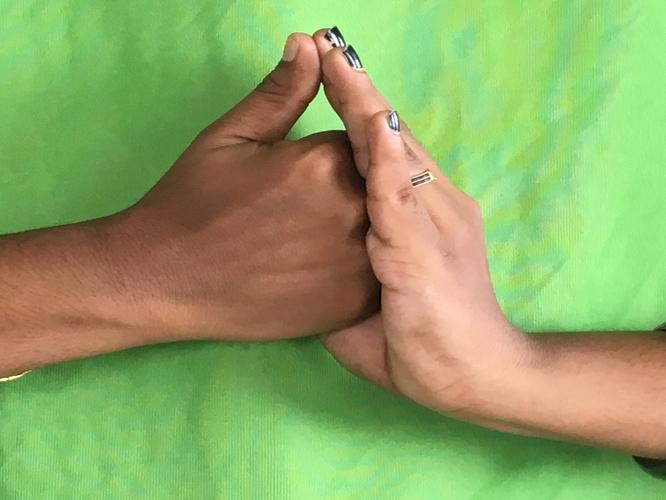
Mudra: Shanka
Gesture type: double_hand